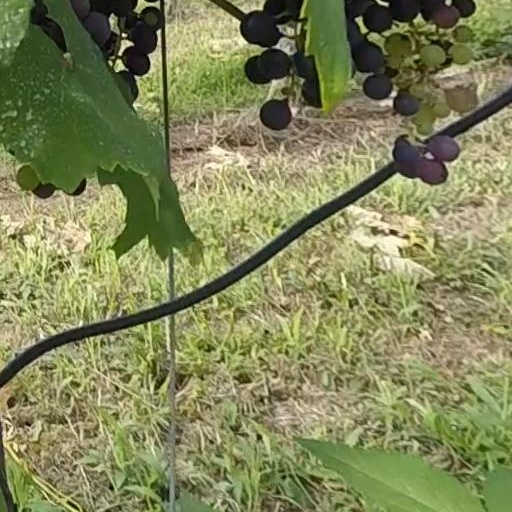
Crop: grape